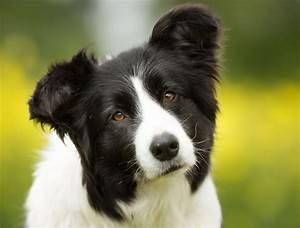
dog